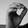
ASL letter: O